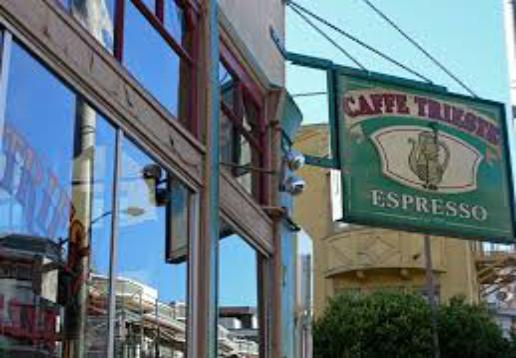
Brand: Caffe Trieste
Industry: Food